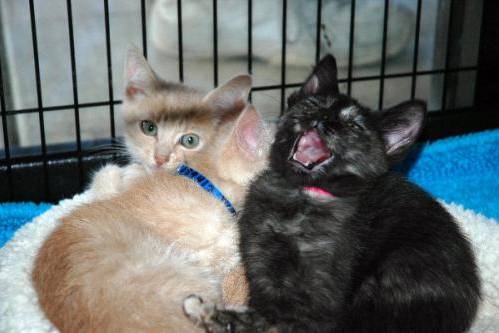
Label: cat